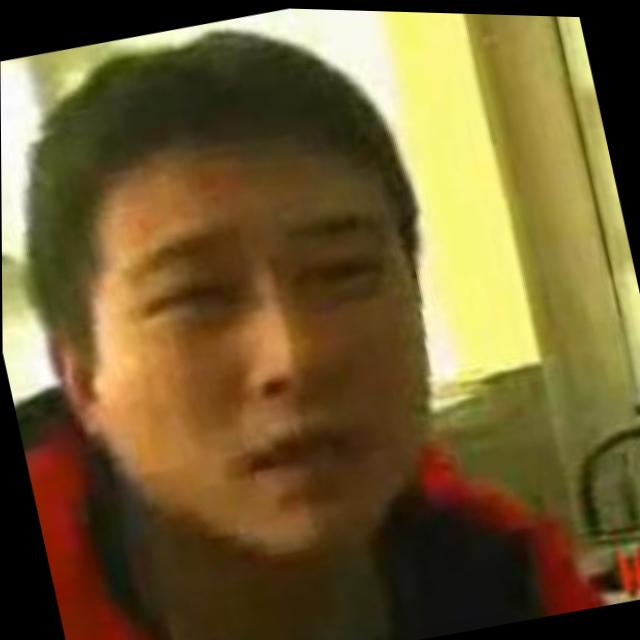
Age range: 13-20